Osceola Parkway

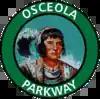
Original logo featuring Osceola, used until c. 2003

The road originally opened as Dart Boulevard on June 16, 1987 as a two-mile stretch between U.S. Highway 441 and Buenaventura Boulevard. During the early 1990s, Disney World and Osceola County officials extended and upgraded the road to its current parkway form, widened the lanes from two to four and added an interchange with Florida's Turnpike, with the highway opening on August 18, 1995.